Describe the emotion expressed in this image:  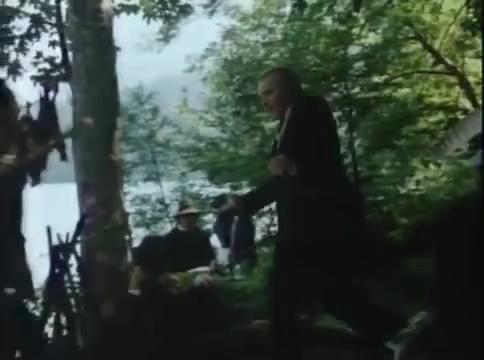
This person displays Fear, valence and arousal with high intensity.